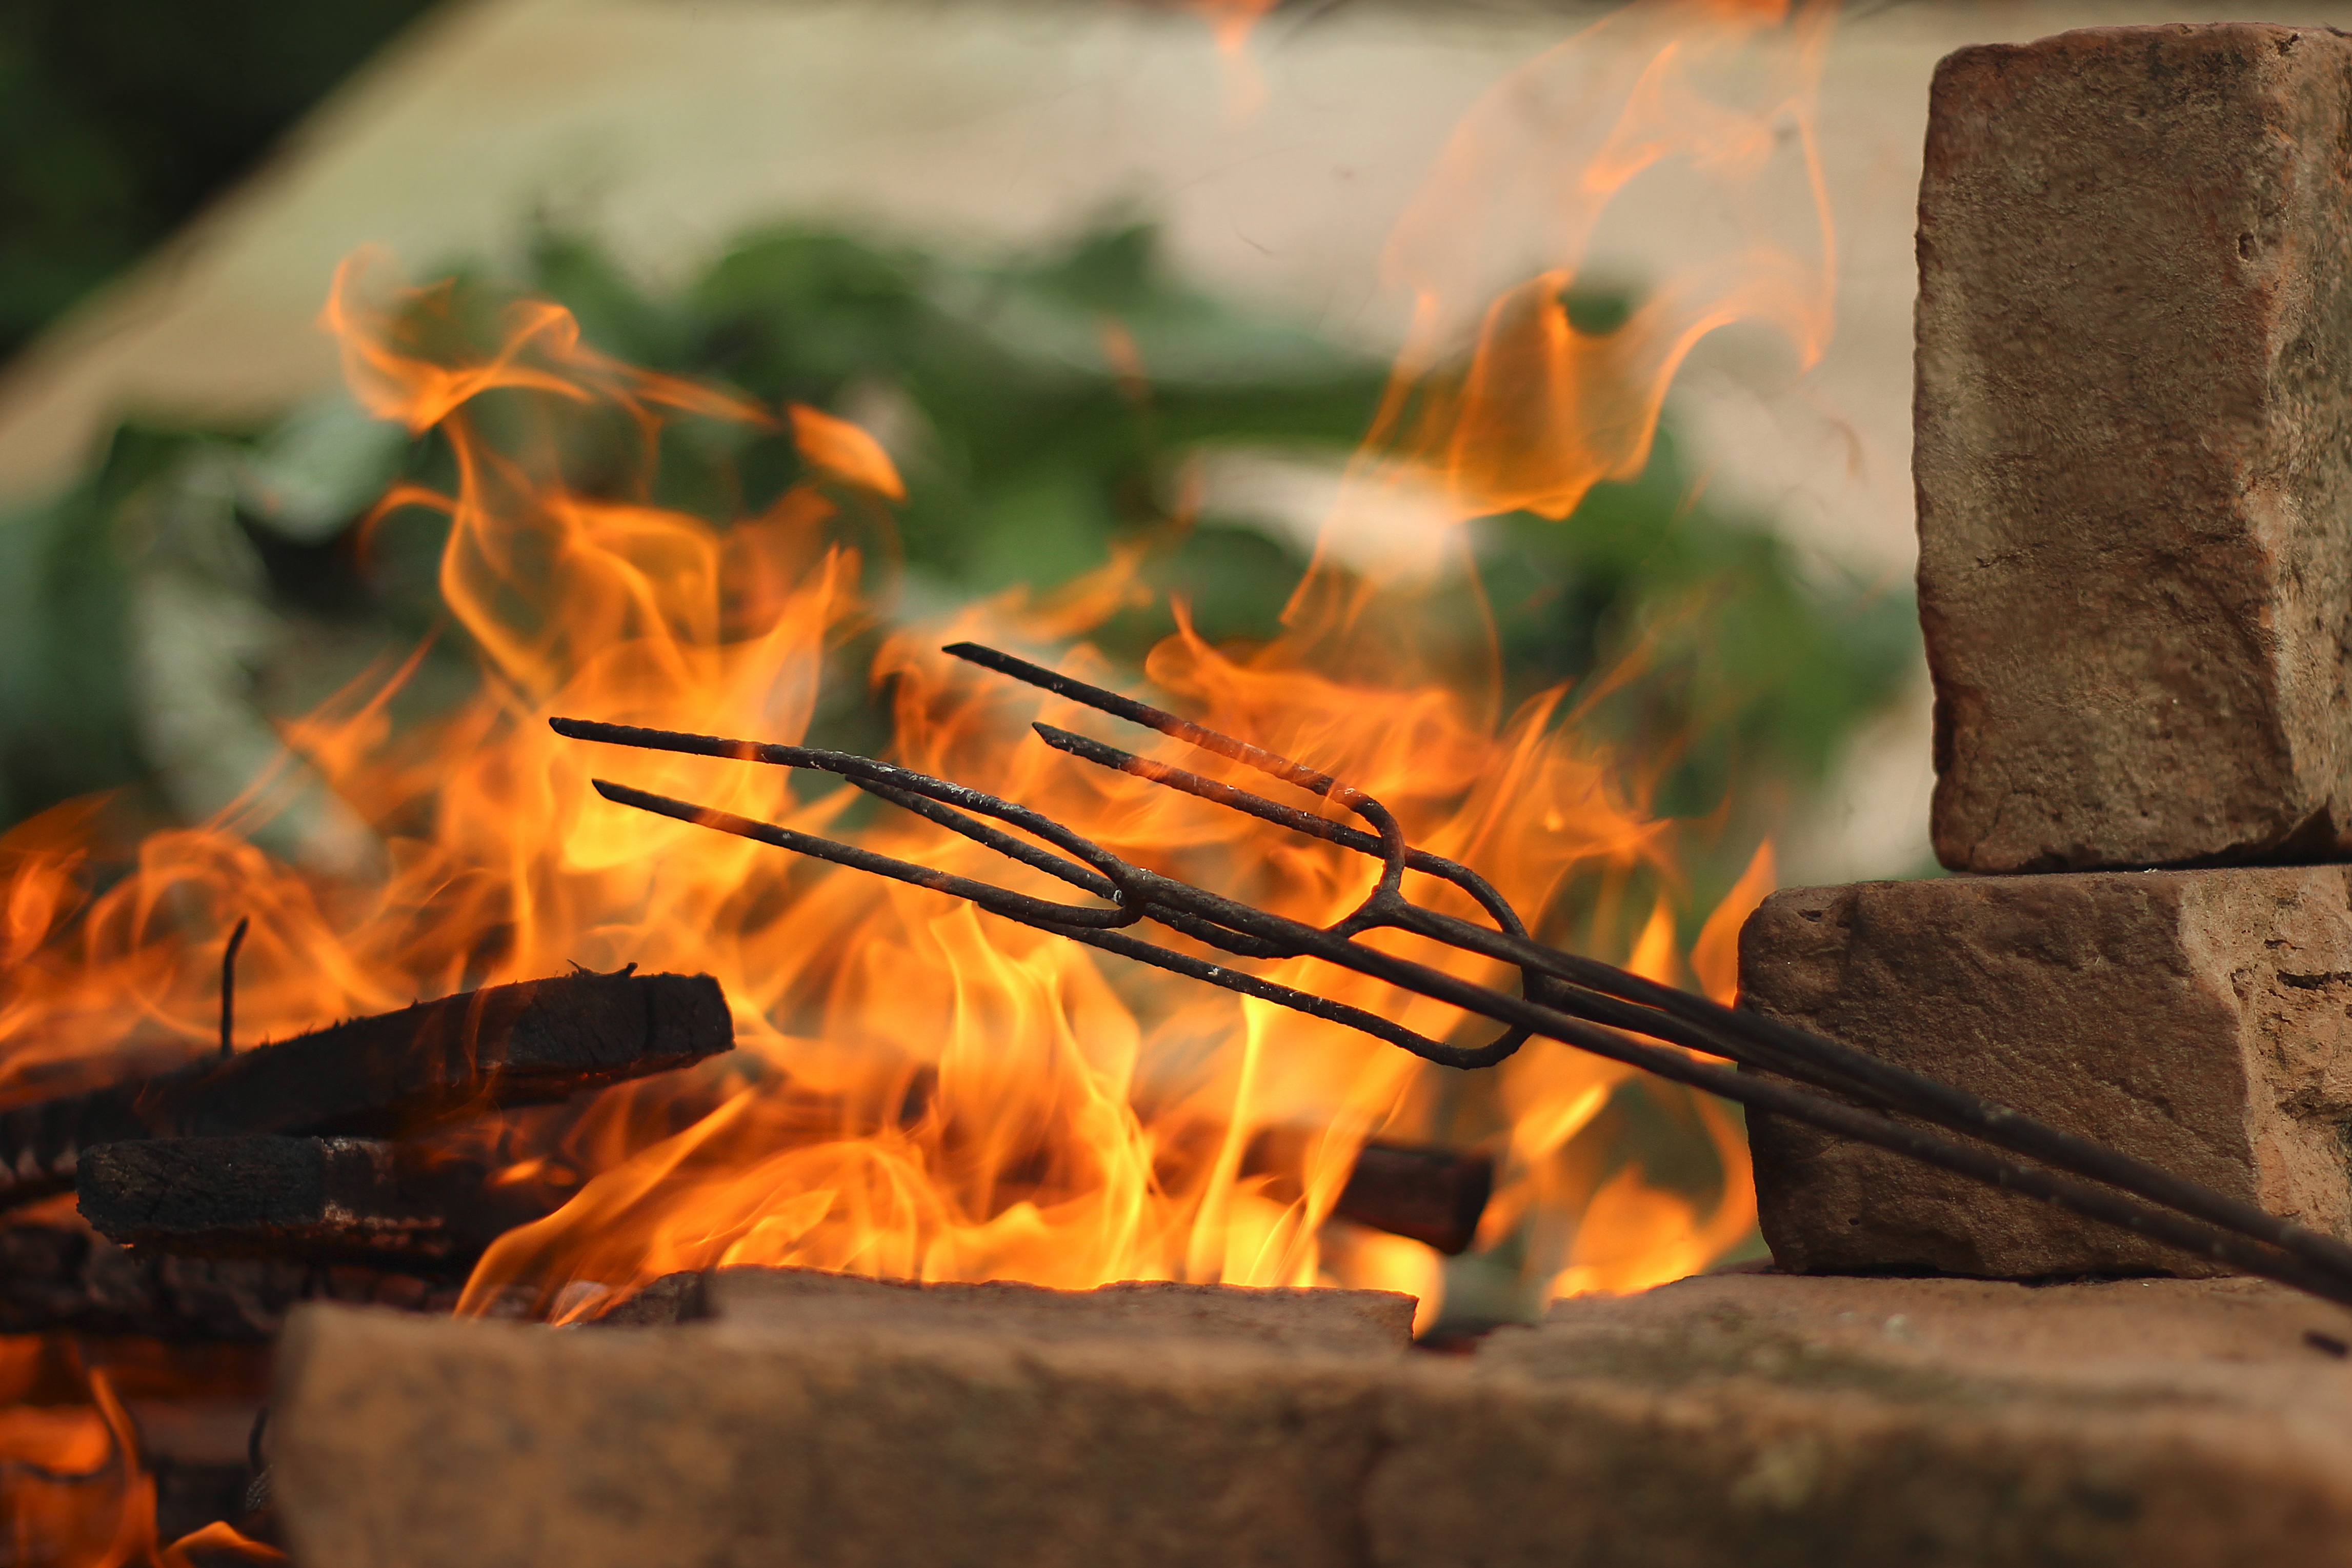
light, wood, texture, leaf, isolated, orange, red, cooking, autumn, flame, fire, fireplace, black, yellow, bonfire, heat, inferno, grill, energy, burn, at night, flash, background, hot, passion, beautiful, hell, wallpapers, detail, risk, ignite, blazing, flammable, dangerous, element, macro photography, the fiery